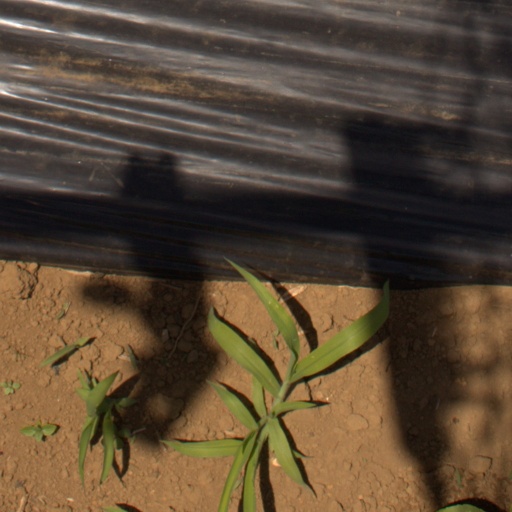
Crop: Jerusalem artichoke